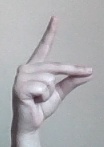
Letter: ta